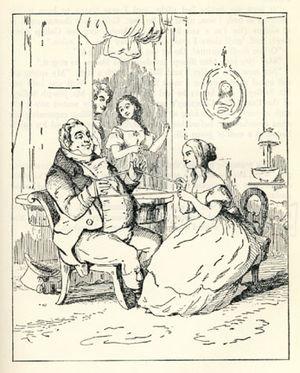
Rebecca Sharp, dite Becky, est l'anti-héroïne de roman satirique de William Makepeace Thackeray Vanity Fair.